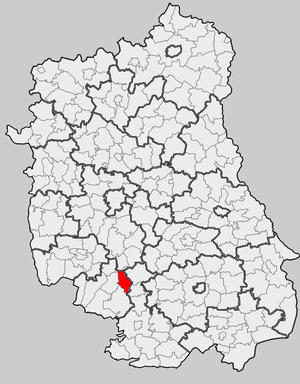
Chrzanów est une gmina rurale du powiat de Janów Lubelski, dans la Voïvodie de Lublin, dans l'est de la Pologne.